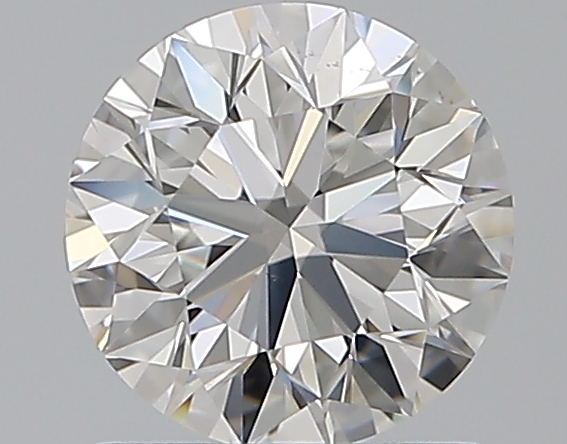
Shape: round
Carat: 1.01
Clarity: VS2
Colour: F
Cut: EX
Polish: EX
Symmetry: EX
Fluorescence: N
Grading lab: GIA
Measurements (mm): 6.34 x 6.38 x 4.02